President of Greece

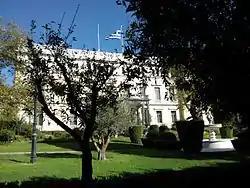
The presidential Mansion in Athens

The official residence of the president of Greece is the Presidential Mansion, formerly the New Royal Palace, in central Athens.